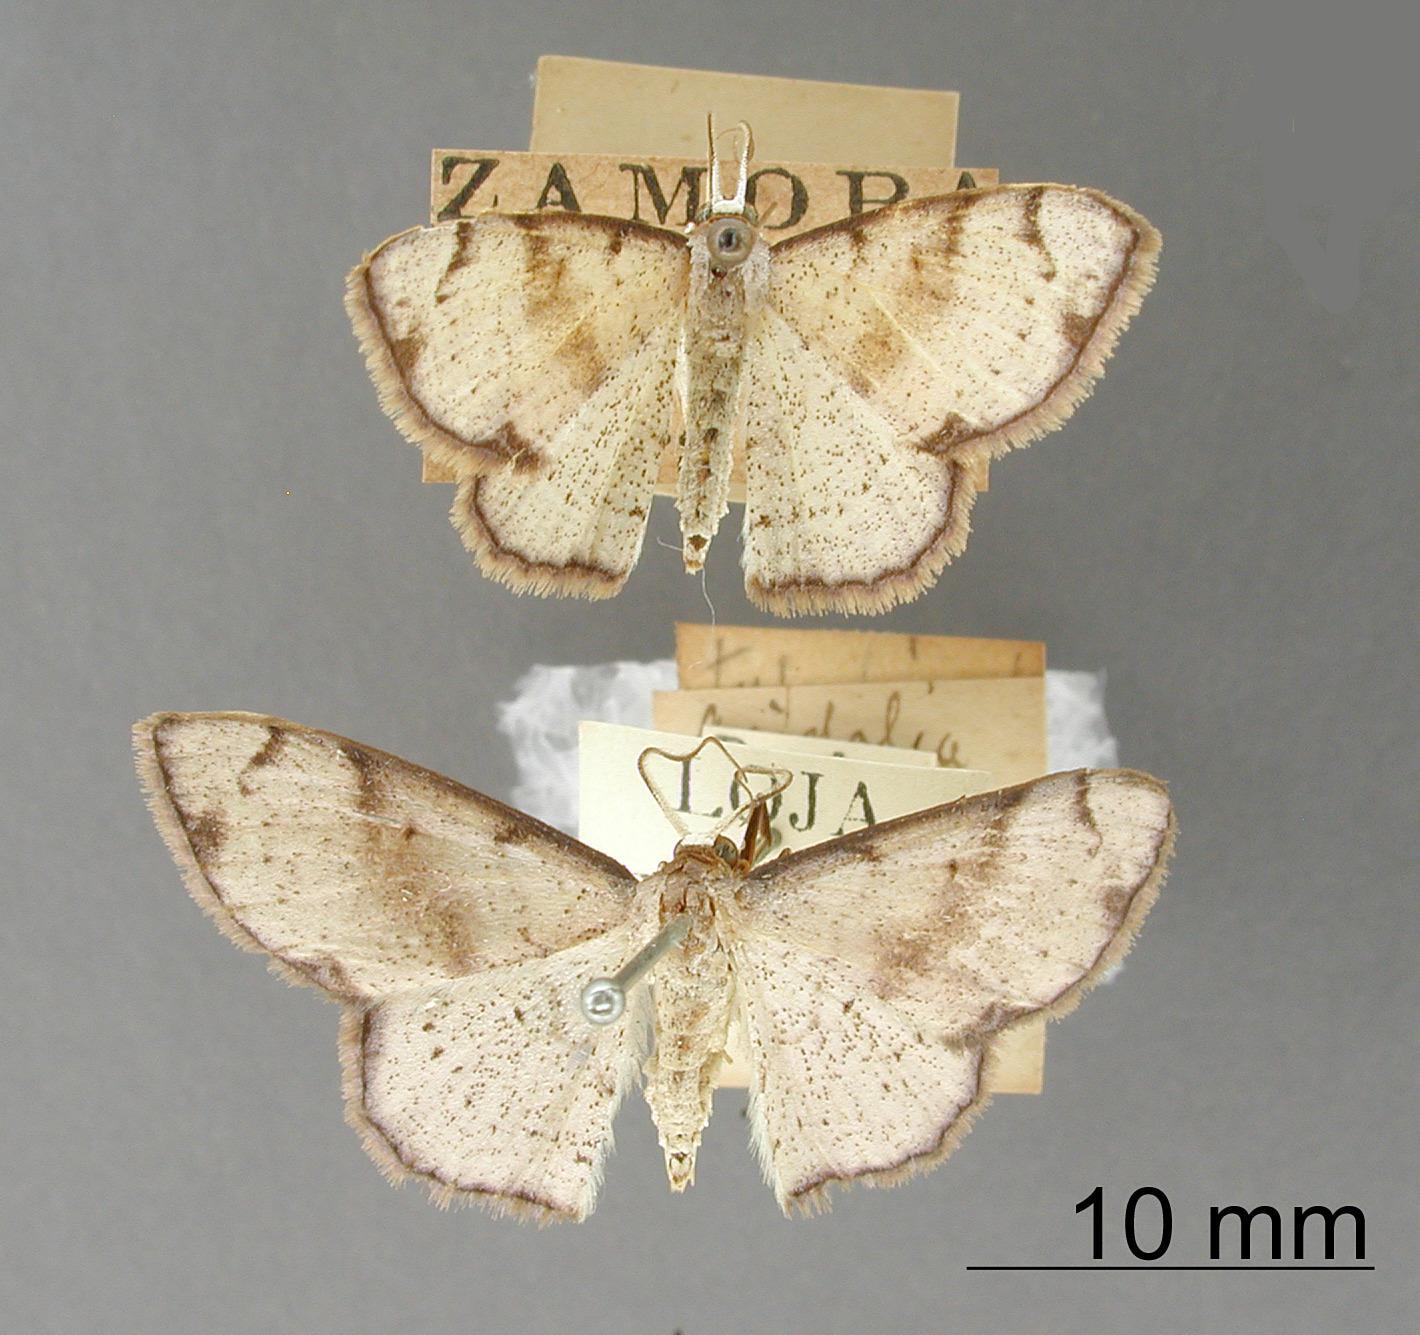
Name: Acidalia nigromarginata
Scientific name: Acidalia nigromarginata Dognin, 1890
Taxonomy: Animalia, Arthropoda, Insecta, Lepidoptera, Geometridae, Sterrhinae
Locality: Zamora, Zamora-Chinchipe, Ecuador
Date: Mar 1886